Peak demand

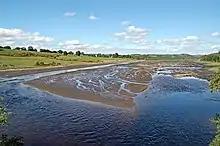
Loch Mhor is used to generate hydro-electric energy at peak demand or in an emergency

Peak demand on an electrical grid is the highest electrical power demand that has occurred over a specified time period (Gönen 2008). Peak demand is typically characterized as annual, daily or seasonal and has the unit of power.